Windpump

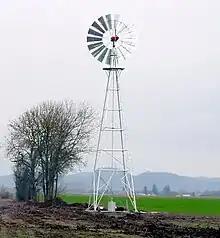
Wind powered water pump on Oak Park Farm, Shedd, Oregon.

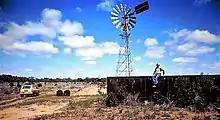
Windpump in far western NSW.

Multi-bladed wind pumps can be found worldwide and are manufactured in the United States, Argentina, China, New Zealand, South Africa, and Australia. Commonly known in the US and Canada as a "weathercock" because it behaves much like a traditional weather vane, moving with the direction of the wind (but also measuring wind speed).The Butler brand added improvements to the technology of windpumps in 1897, 1898 and 1905 A 16 ft (4.8 m) diameter wind pump can lift up to 1600 US gallons (about 6.4 metric tons) of water per hour to an elevation of 100 ft with a 15 to 20 mph wind (24–32 km/h). However they take a strong wind to start so they turn over the crank of the piston pump. Wind pumps require little maintenance—usually only a change of gear box oil annually. An estimated 60,000 wind pumps are still in use in the United States. They are particularly attractive for use at remote sites where electric power is not available and maintenance is difficult to provide.